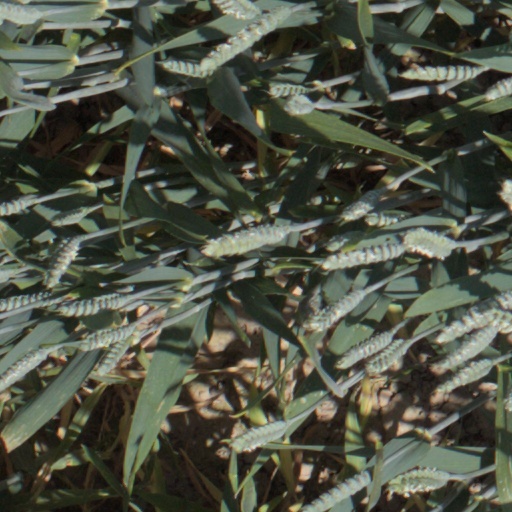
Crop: wheat